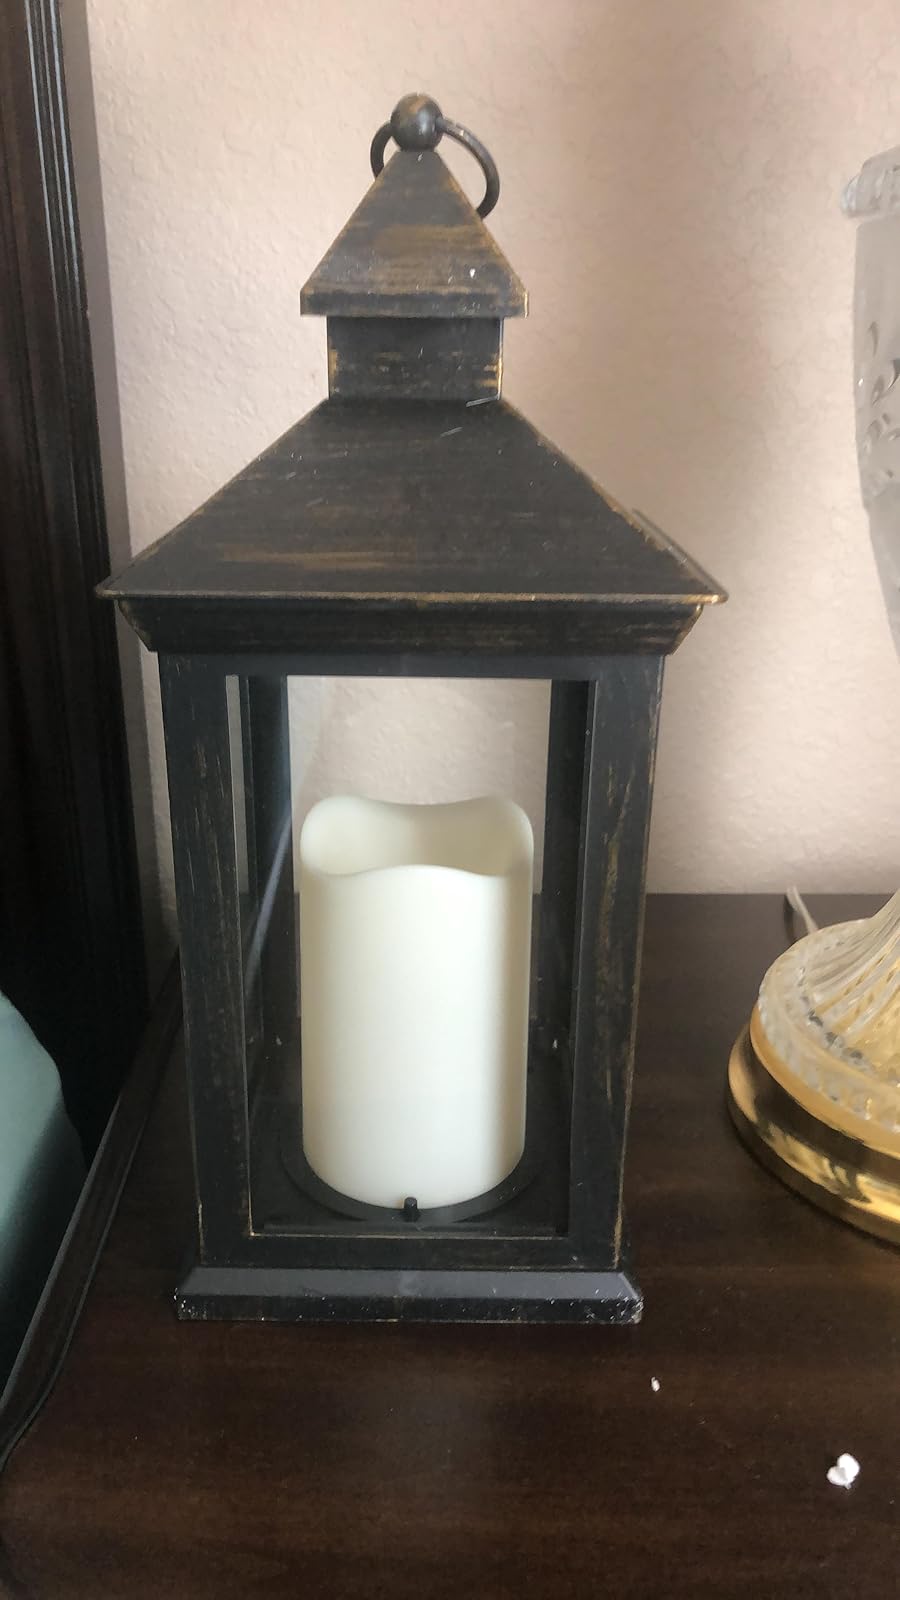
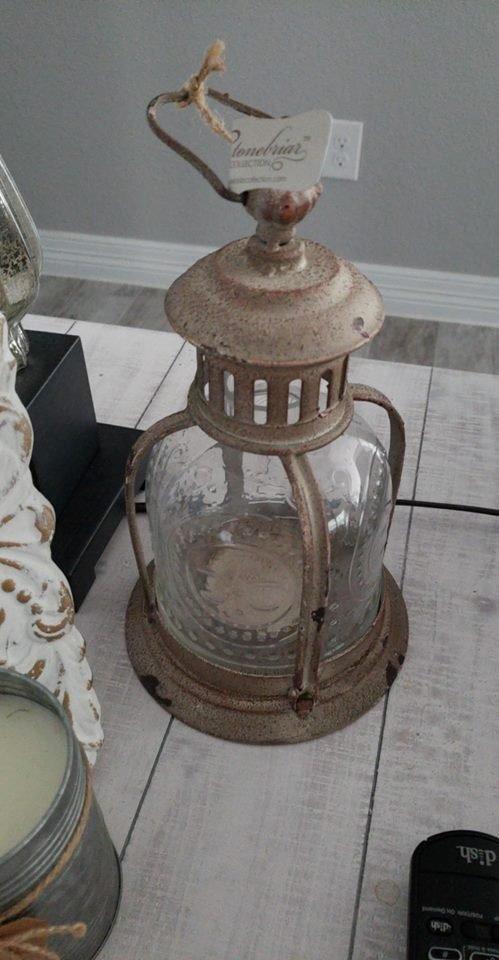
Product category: lantern
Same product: no